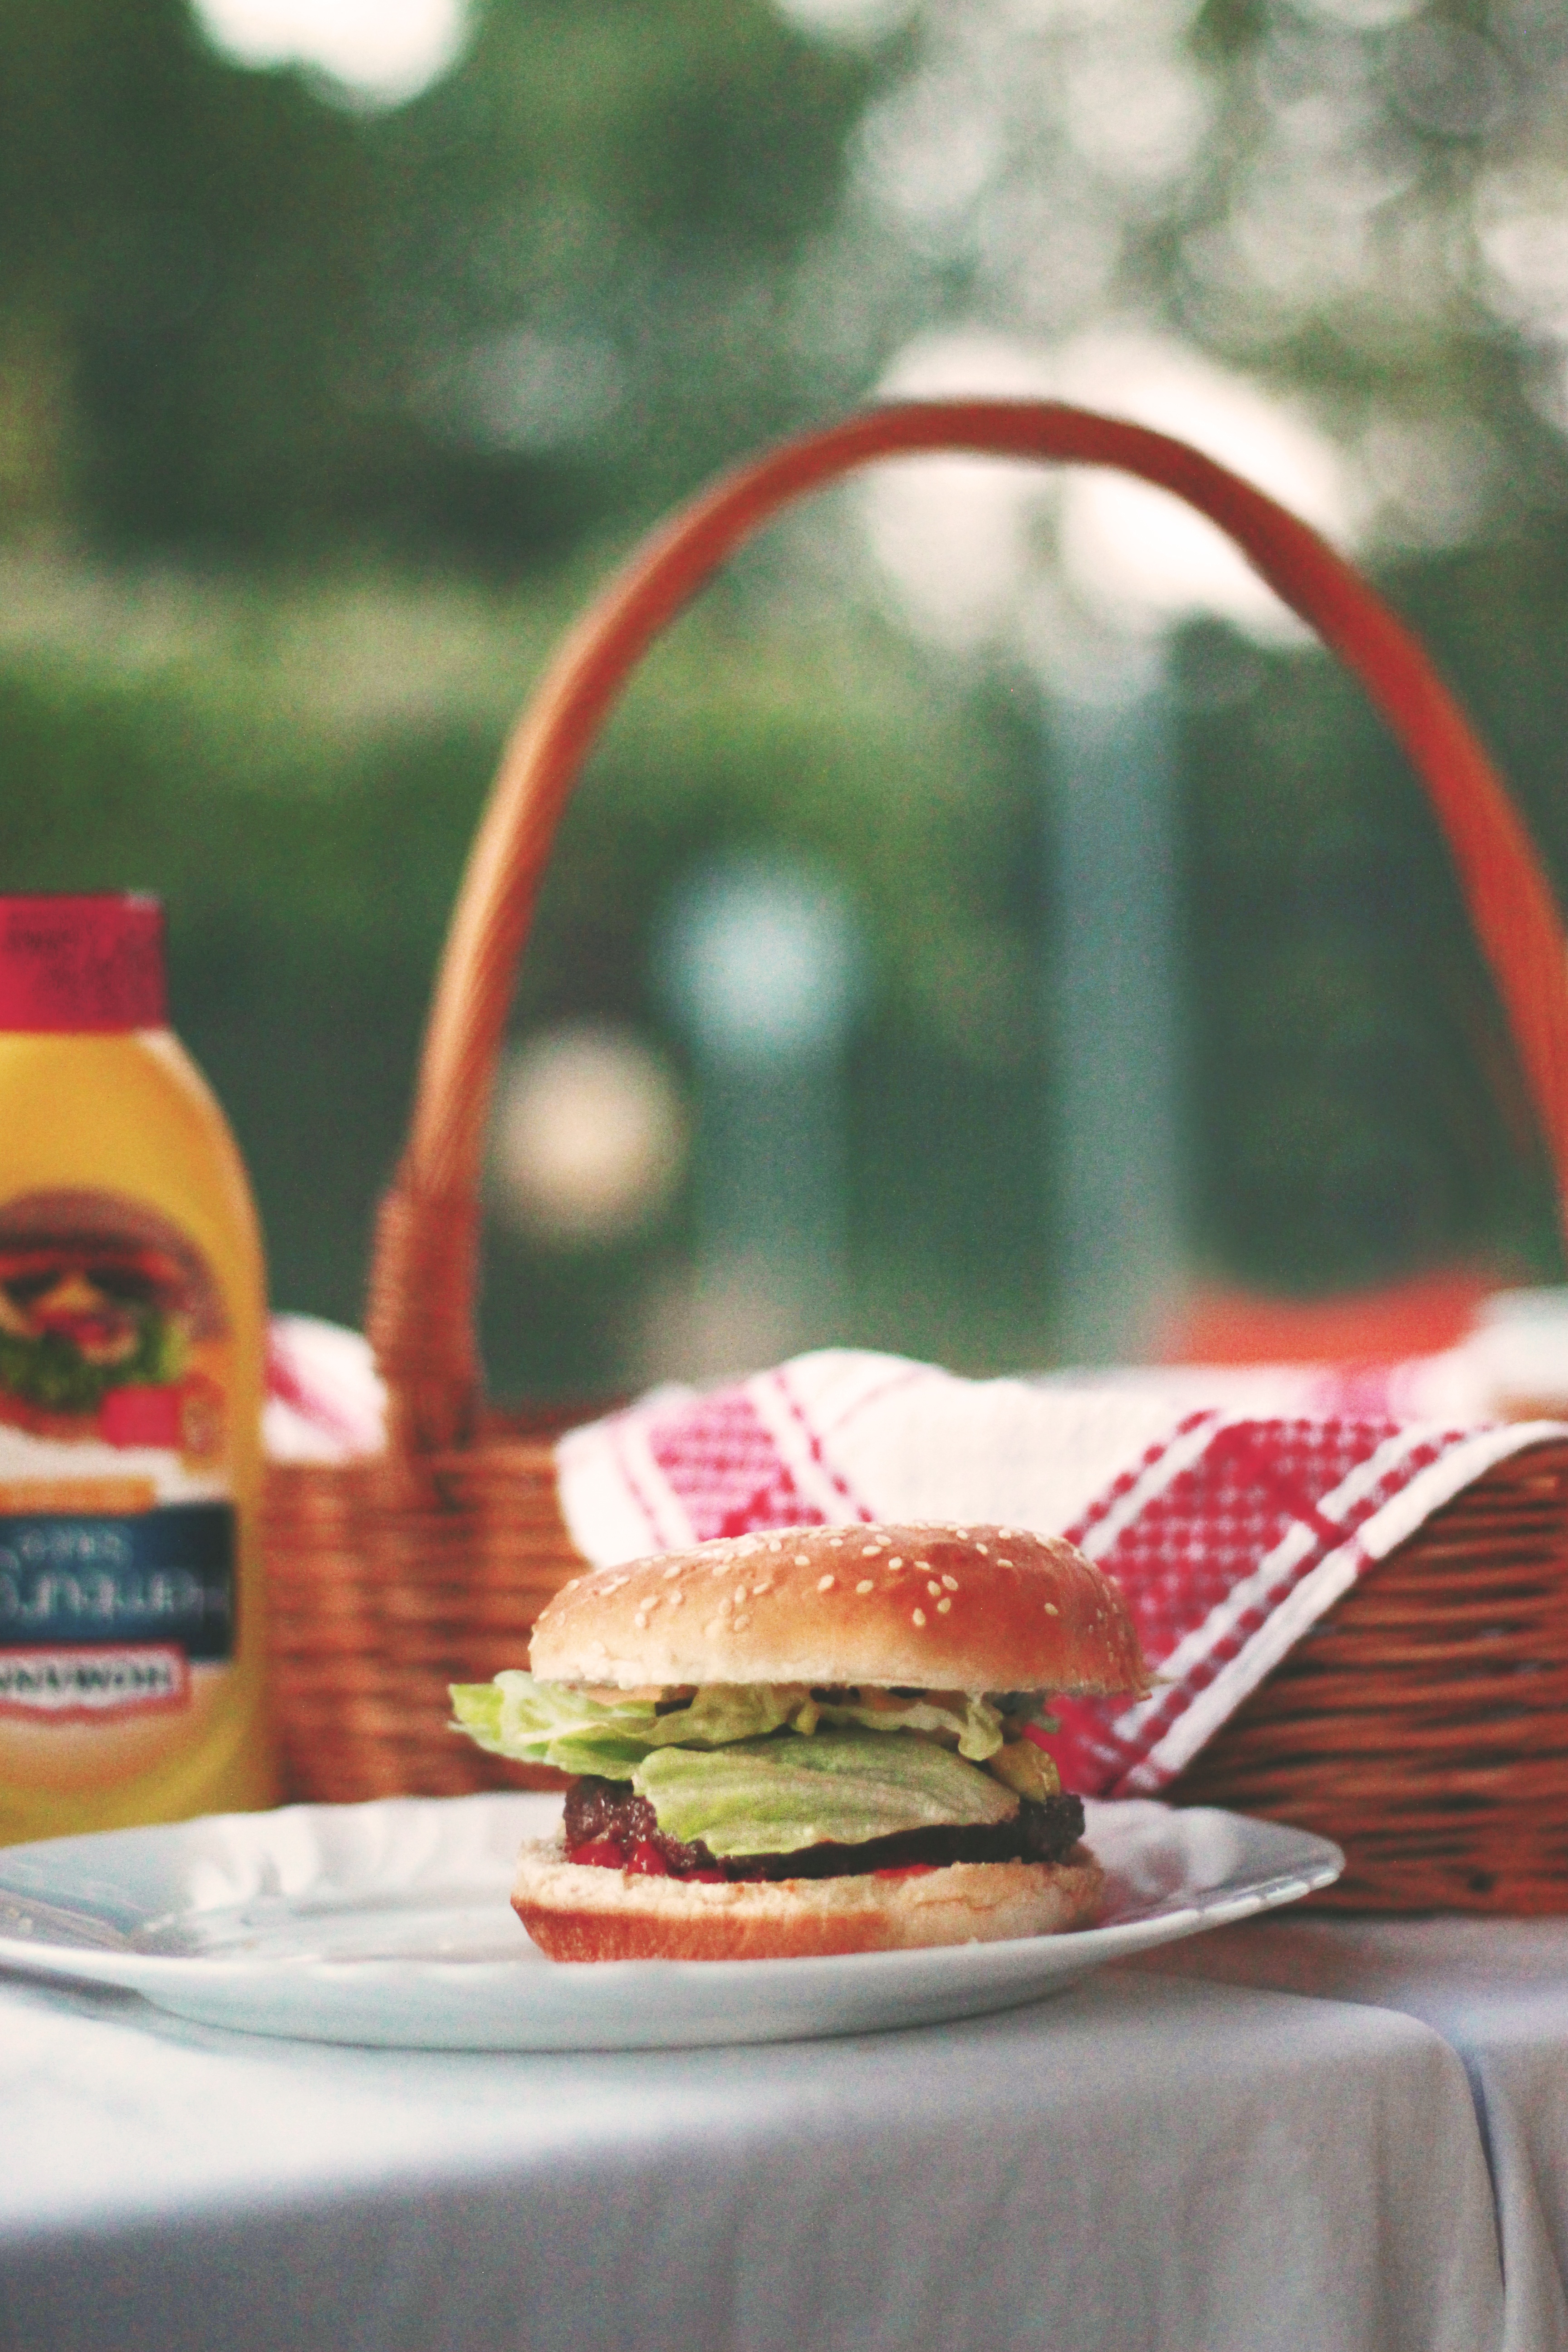
dish, meal, food, produce, breakfast, lunch, hamburger, burger, strawberry, strawberries, sense